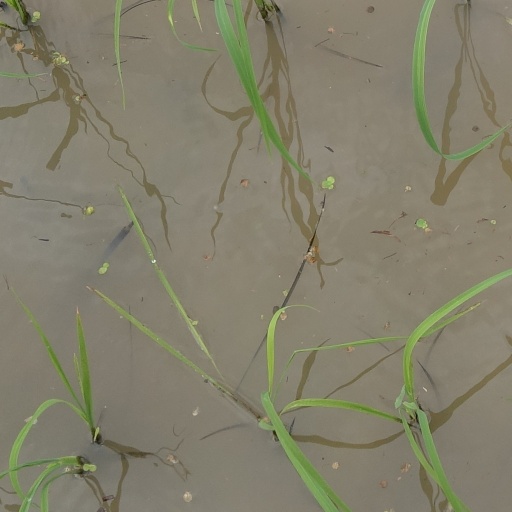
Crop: rice